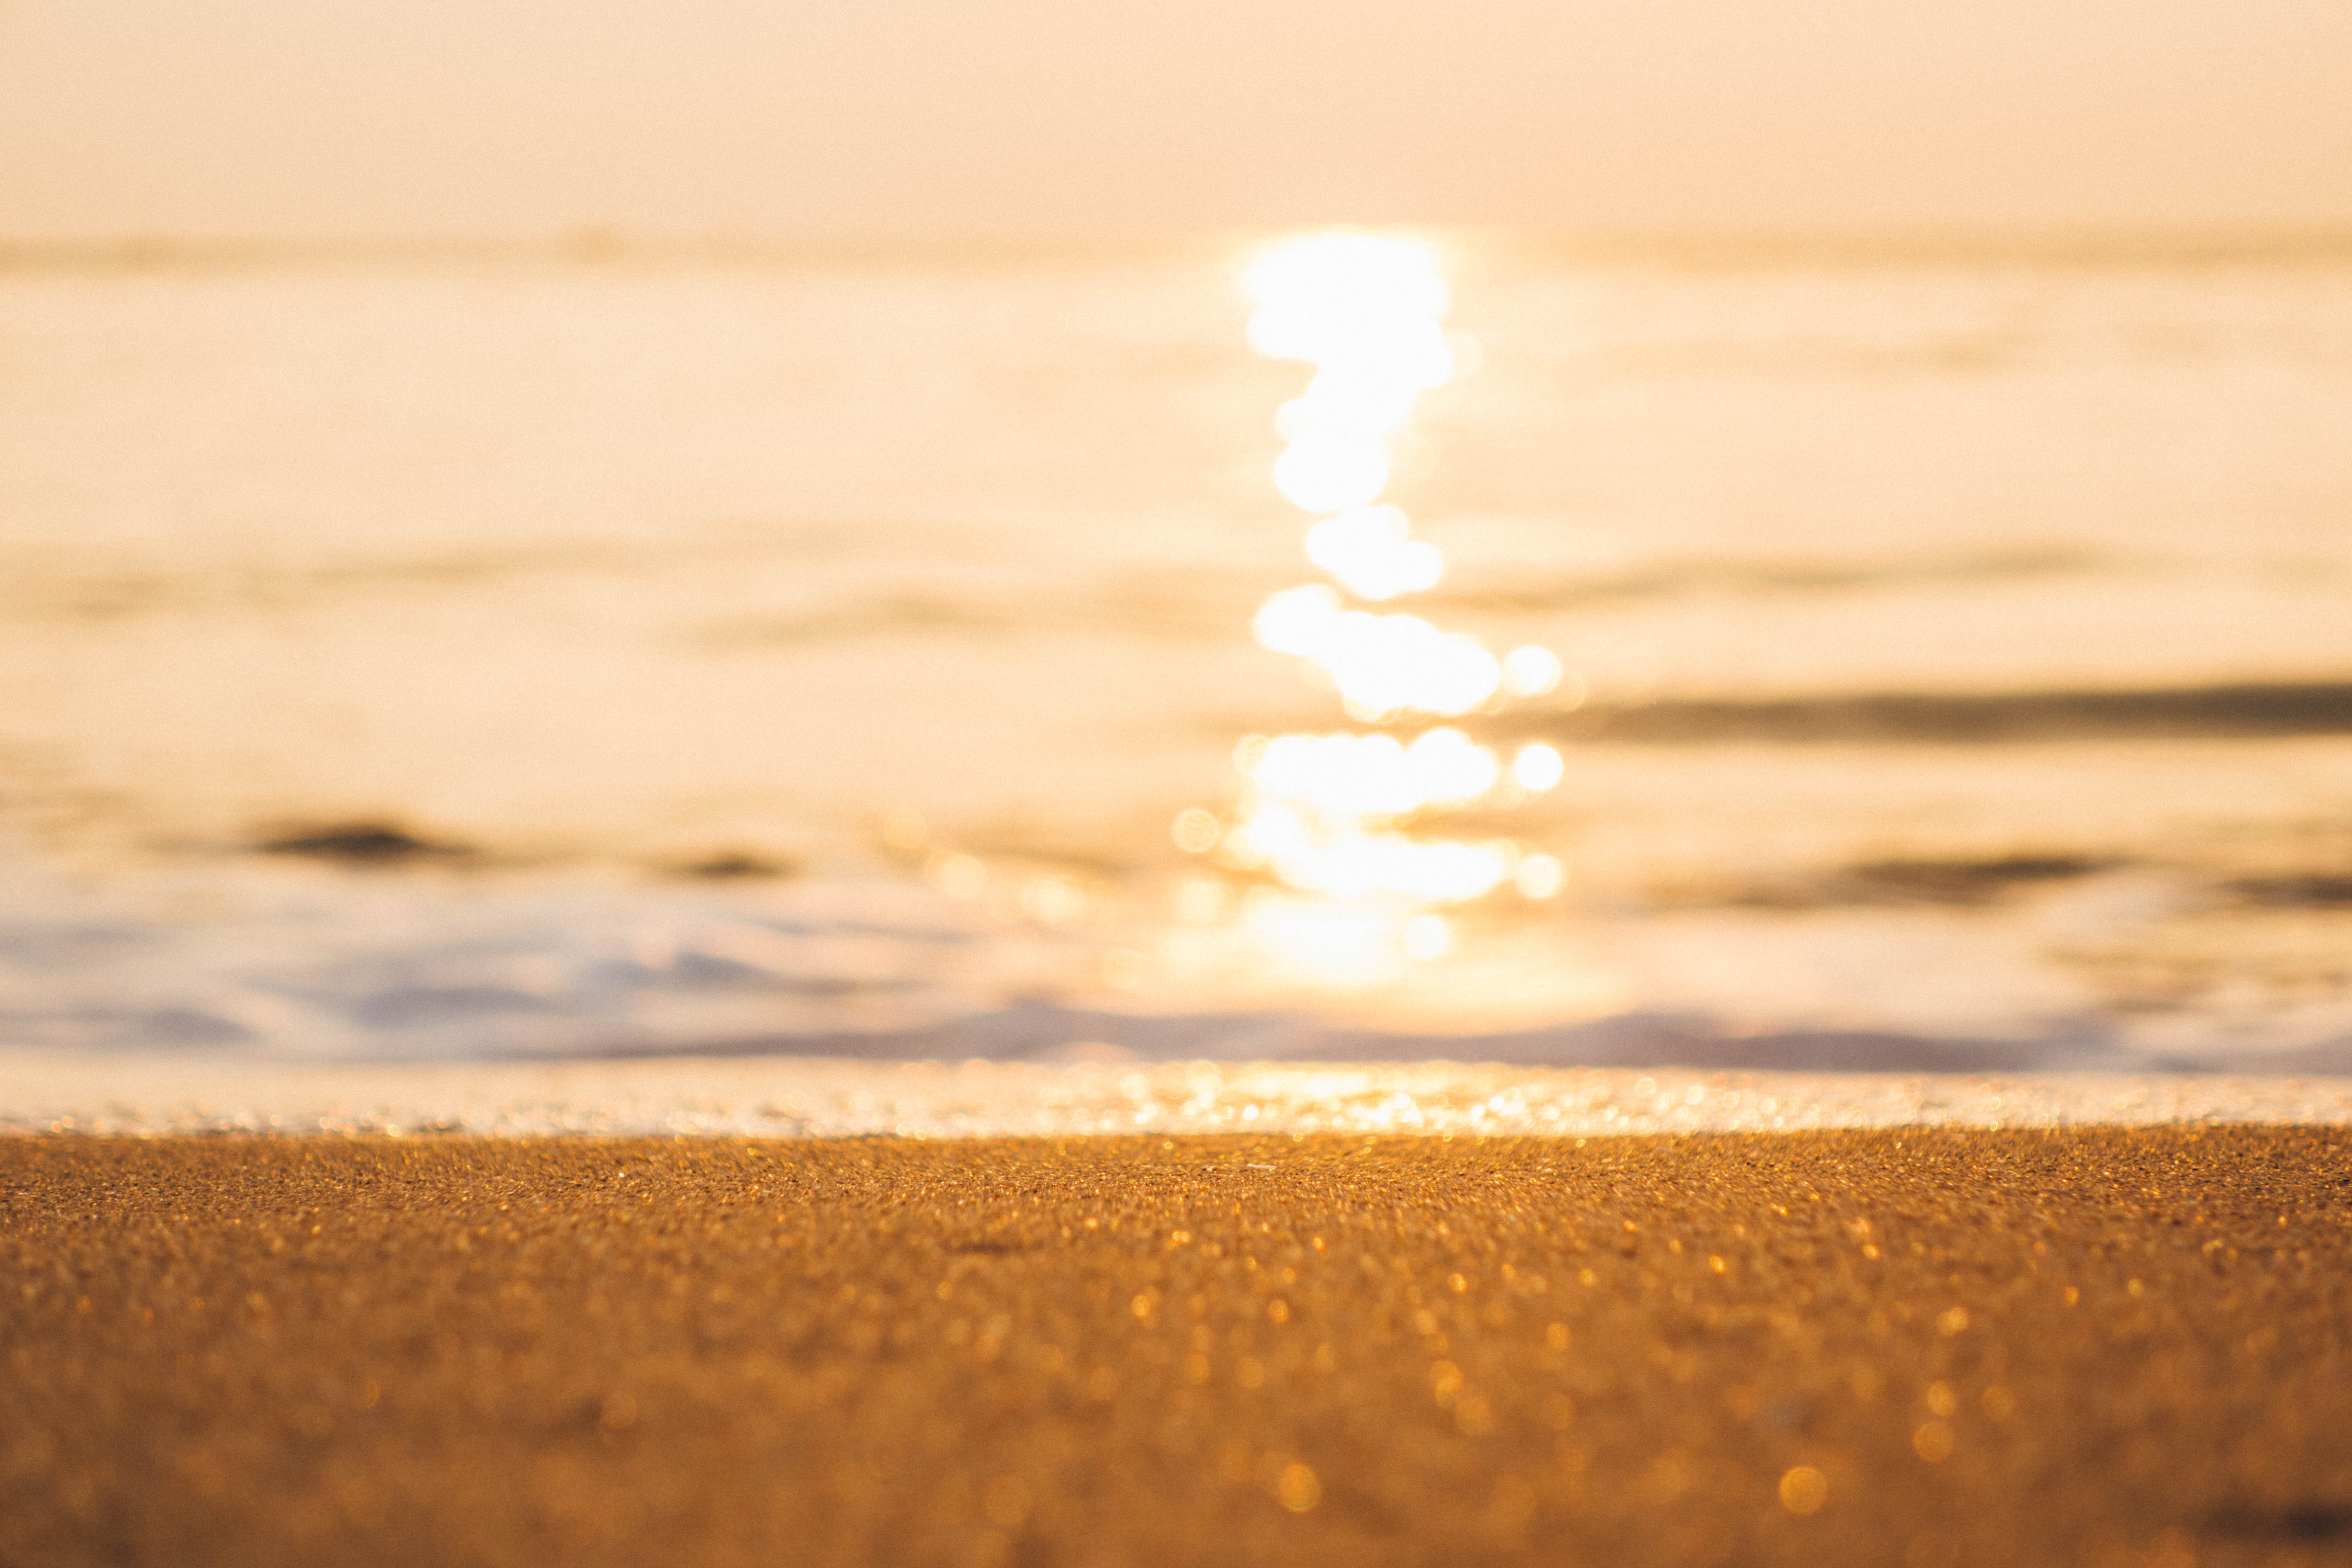
sea, waves, soft, golden, abstract, background, bright, attractive, sky, horizon, sunrise, beach, sun, sunset, ocean, sunlight, morning, calm, yellow, sand, shore, water, cloud, wave, coast, summer, evening, wind wave, afterglow, dawn, vacation, tide, astronomical object, heat